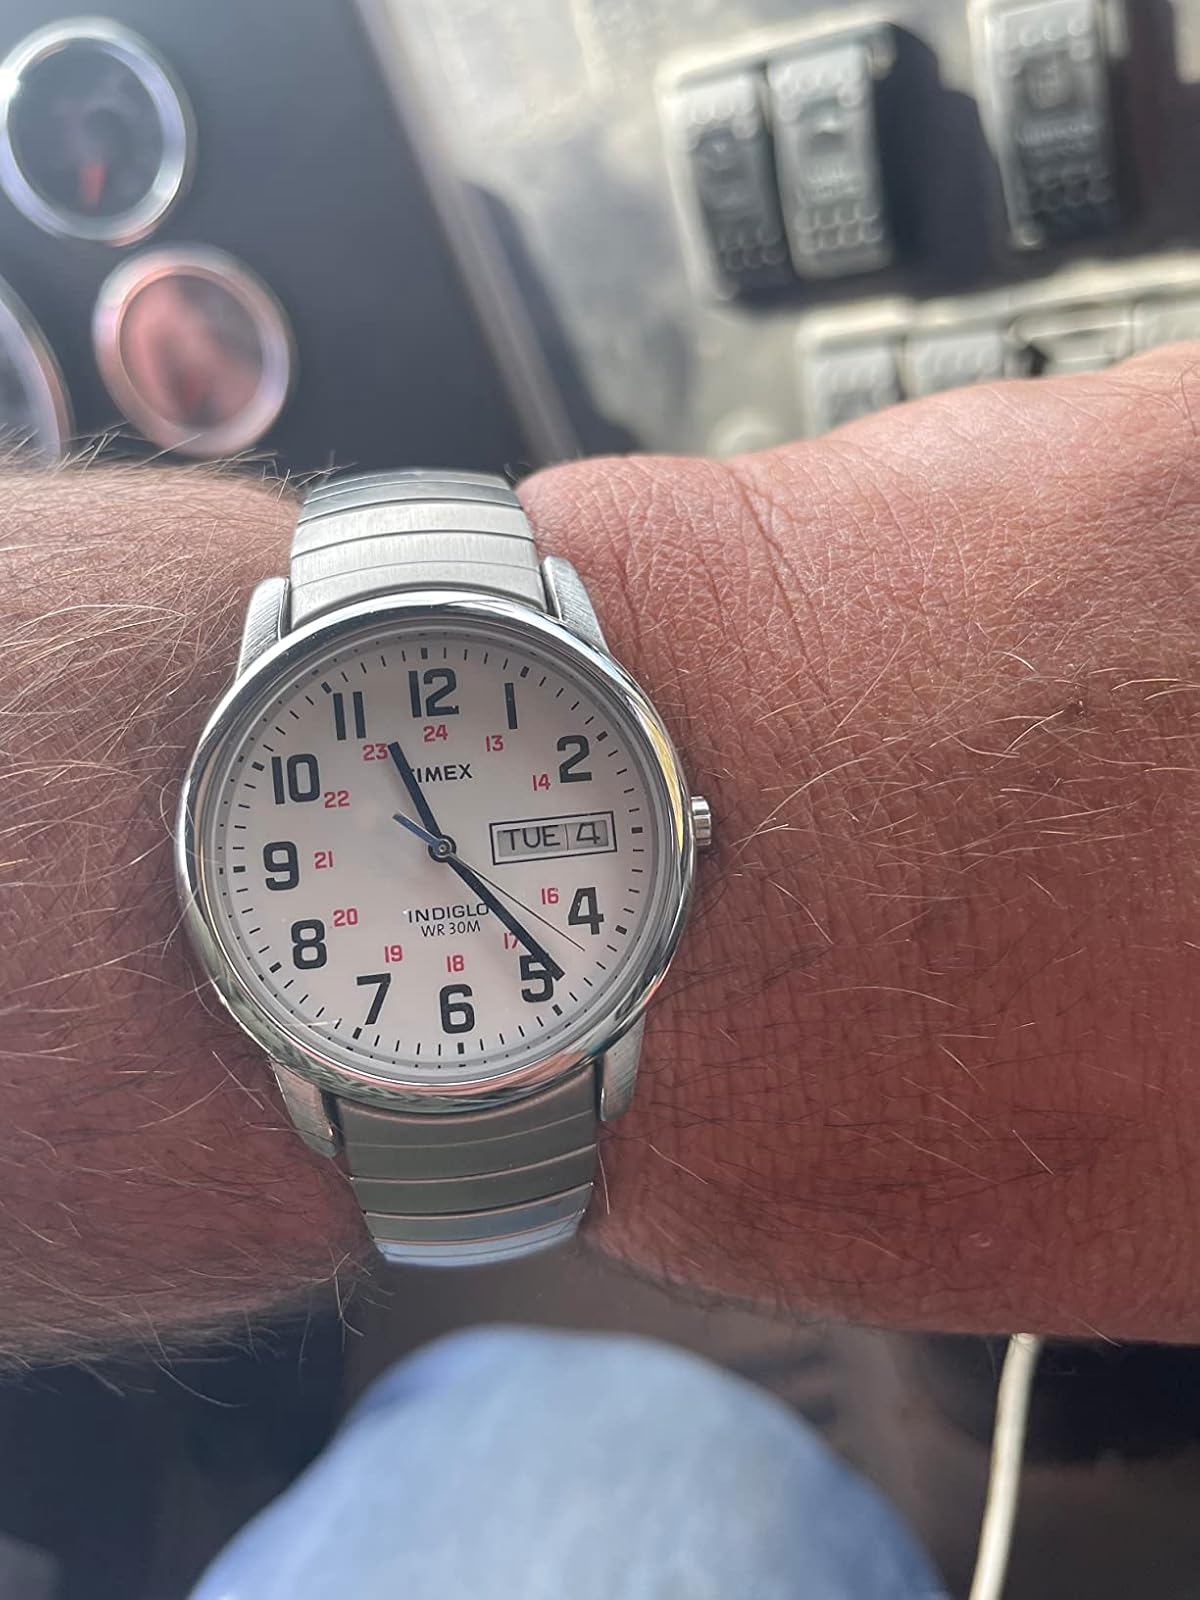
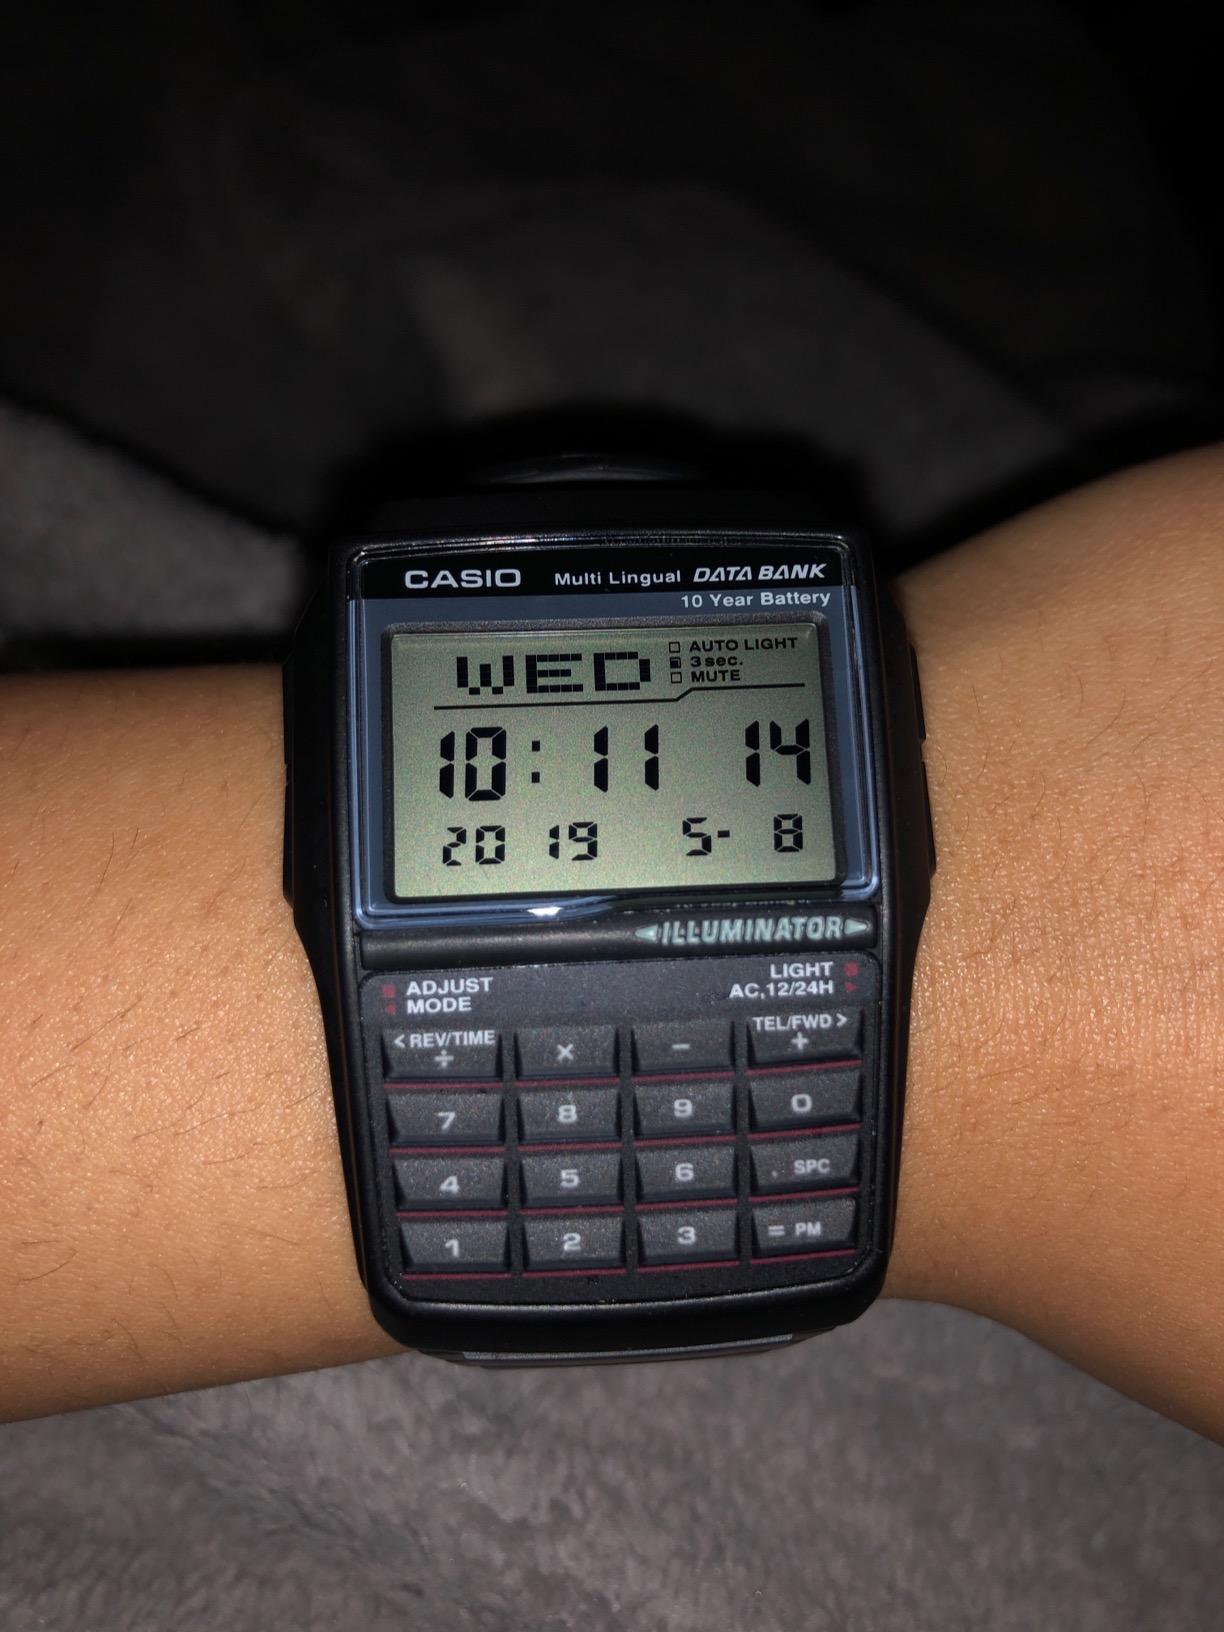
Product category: accessories_watch
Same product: no